William Forshaw

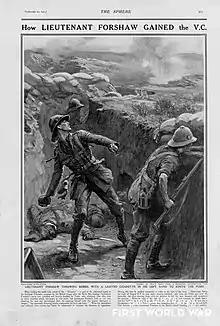
Drawing by Philip Dadd shows Lieutenant Forshaw throwing bombs with a lighted cigarette in his left hand to ignite the fuses

When he was 25 years old, and a Lieutenant (temporary Captain) in the 1/9th Battalion, Manchester Regiment, Territorial Force during the First World War, he was awarded the Victoria Cross for his actions between 7 and 9 August 1915 in Gallipoli, Turkey at the Battle of Krithia Vineyard. The London Gazette of 9 September 1915 reported